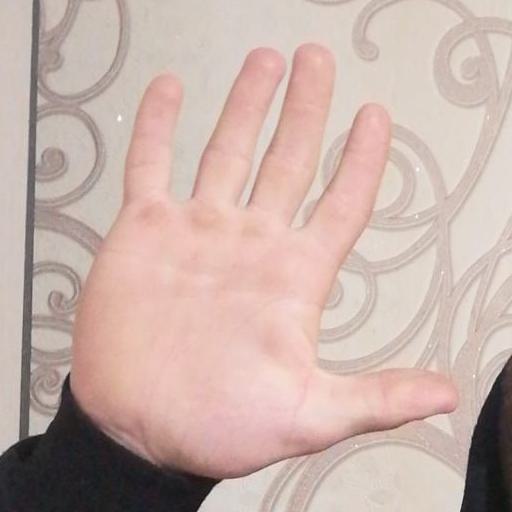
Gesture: palm